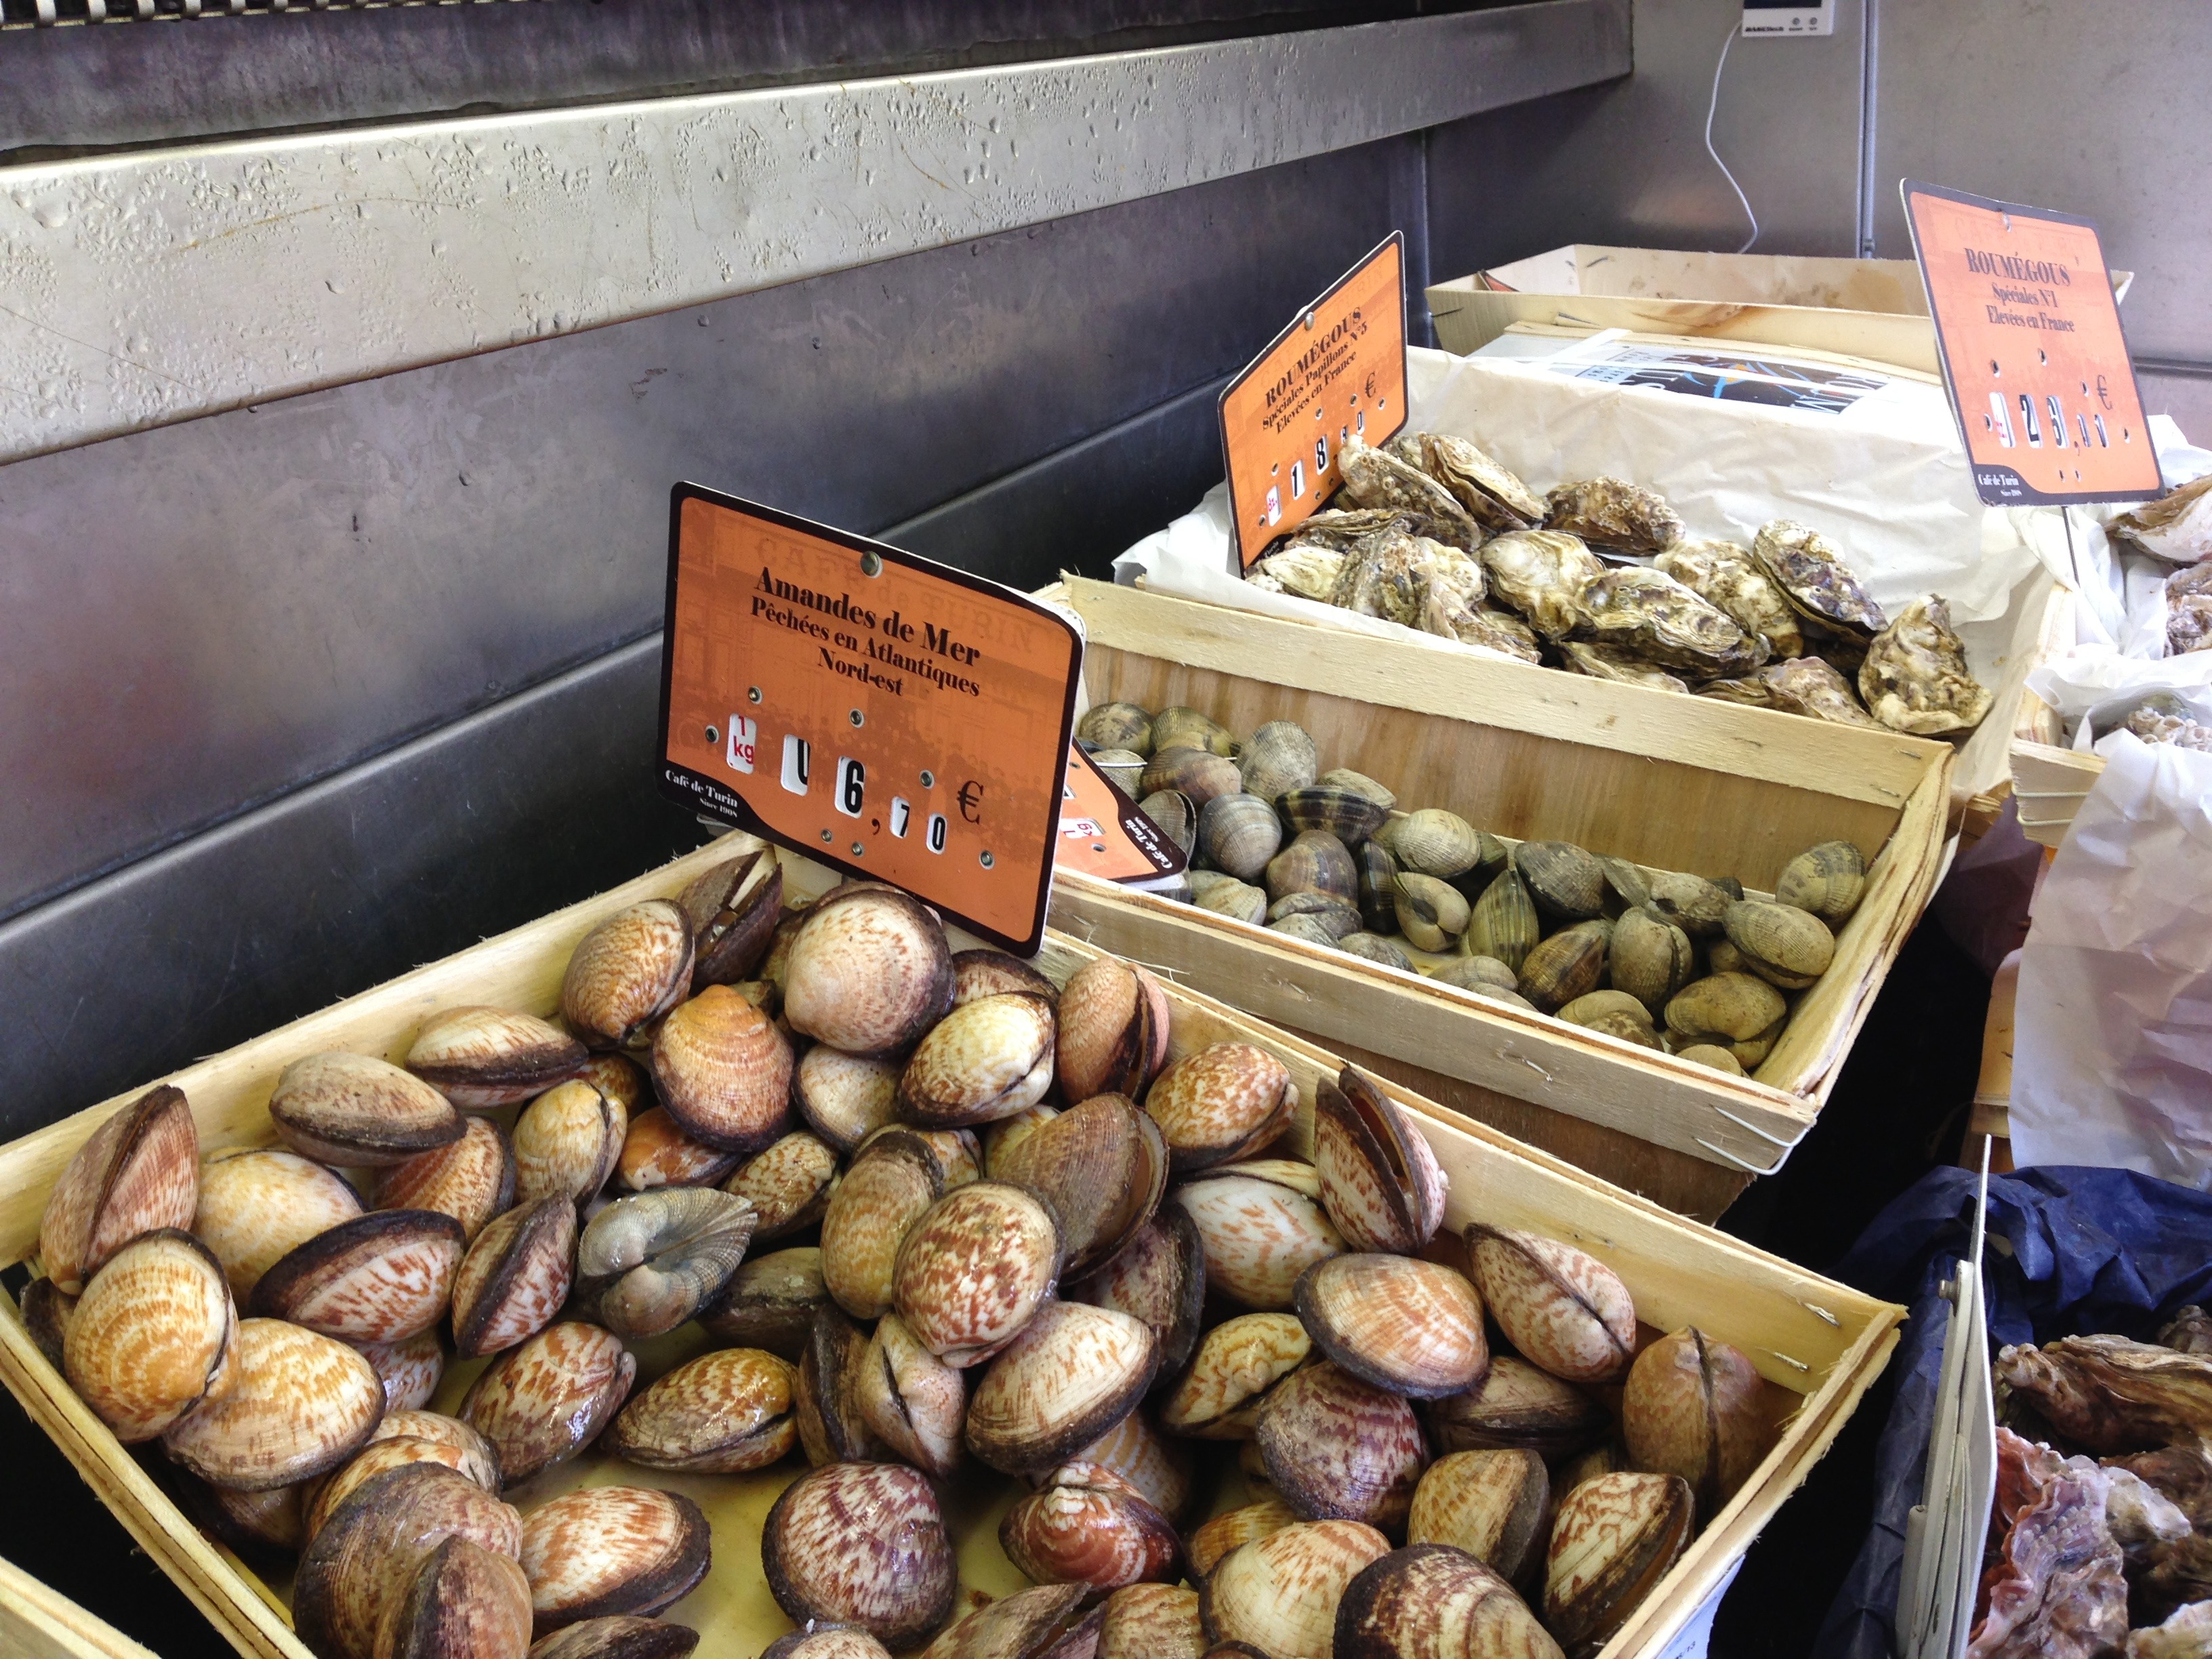
plant, fruit, city, france, food, produce, market, public space, nice, mussels, flowering plant, sea fruit, land plant